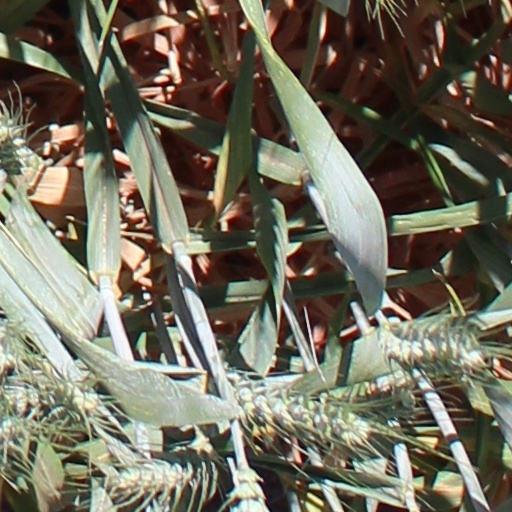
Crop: wheat